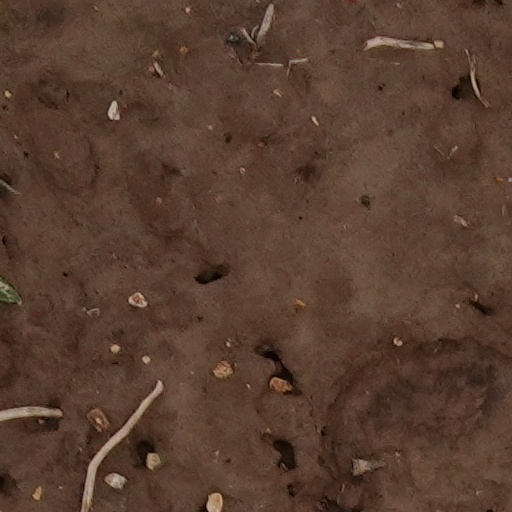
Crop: wheat